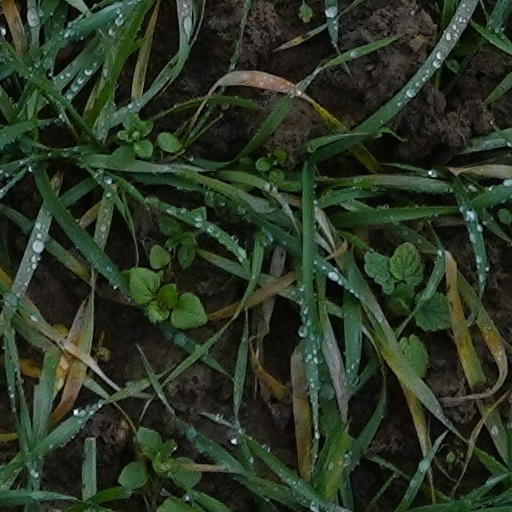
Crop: wheat